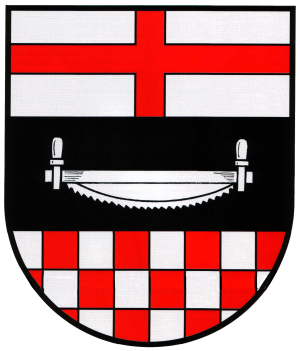
Hesweiler est une municipalité allemande située dans le land de Rhénanie-Palatinat et l'arrondissement de Cochem-Zell.